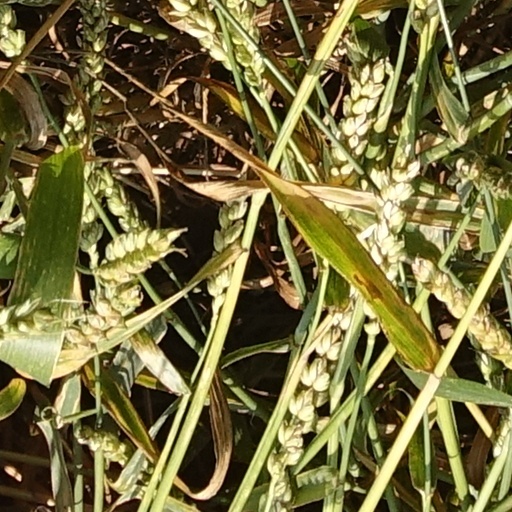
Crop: wheat